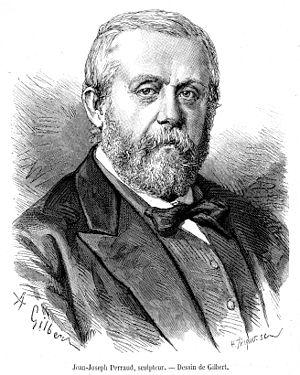
Jean-Joseph Perraud est un sculpteur français né à Monay le 26 avril 1819 et mort à Paris le 2 novembre 1876.